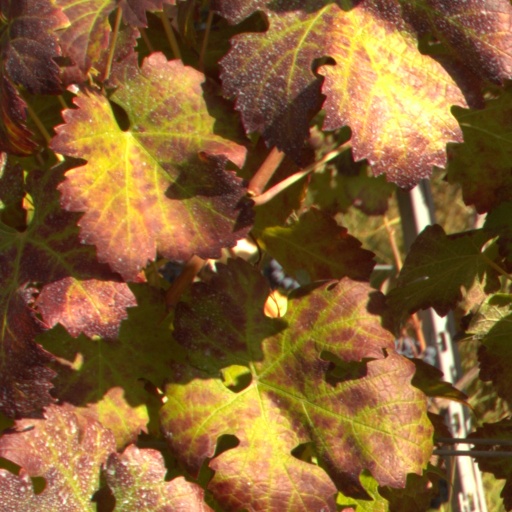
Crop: grape